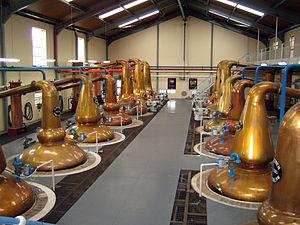
Source
La fleur d'oranger ou fleur d'oranger amer est la fleur blanche parfumée du bigaradier, matière première de l'eau de fleur d'oranger et de l'essence de neroli.
Whisky ou whiskey est le nom générique d'un ensemble d'eaux-de-vie fabriquées par distillation de céréales maltées ou non maltées. L'origine du whisky est encore aujourd'hui sujette à controverses entre Écossais et Irlandais, chacun y allant de sa preuve la plus ancienne. Par la suite, le whisky a été exporté vers le Nouveau Monde. Depuis le début du XXᵉ siècle, des distilleries se sont développées au Japon, puis dans le reste du monde plus récemment.